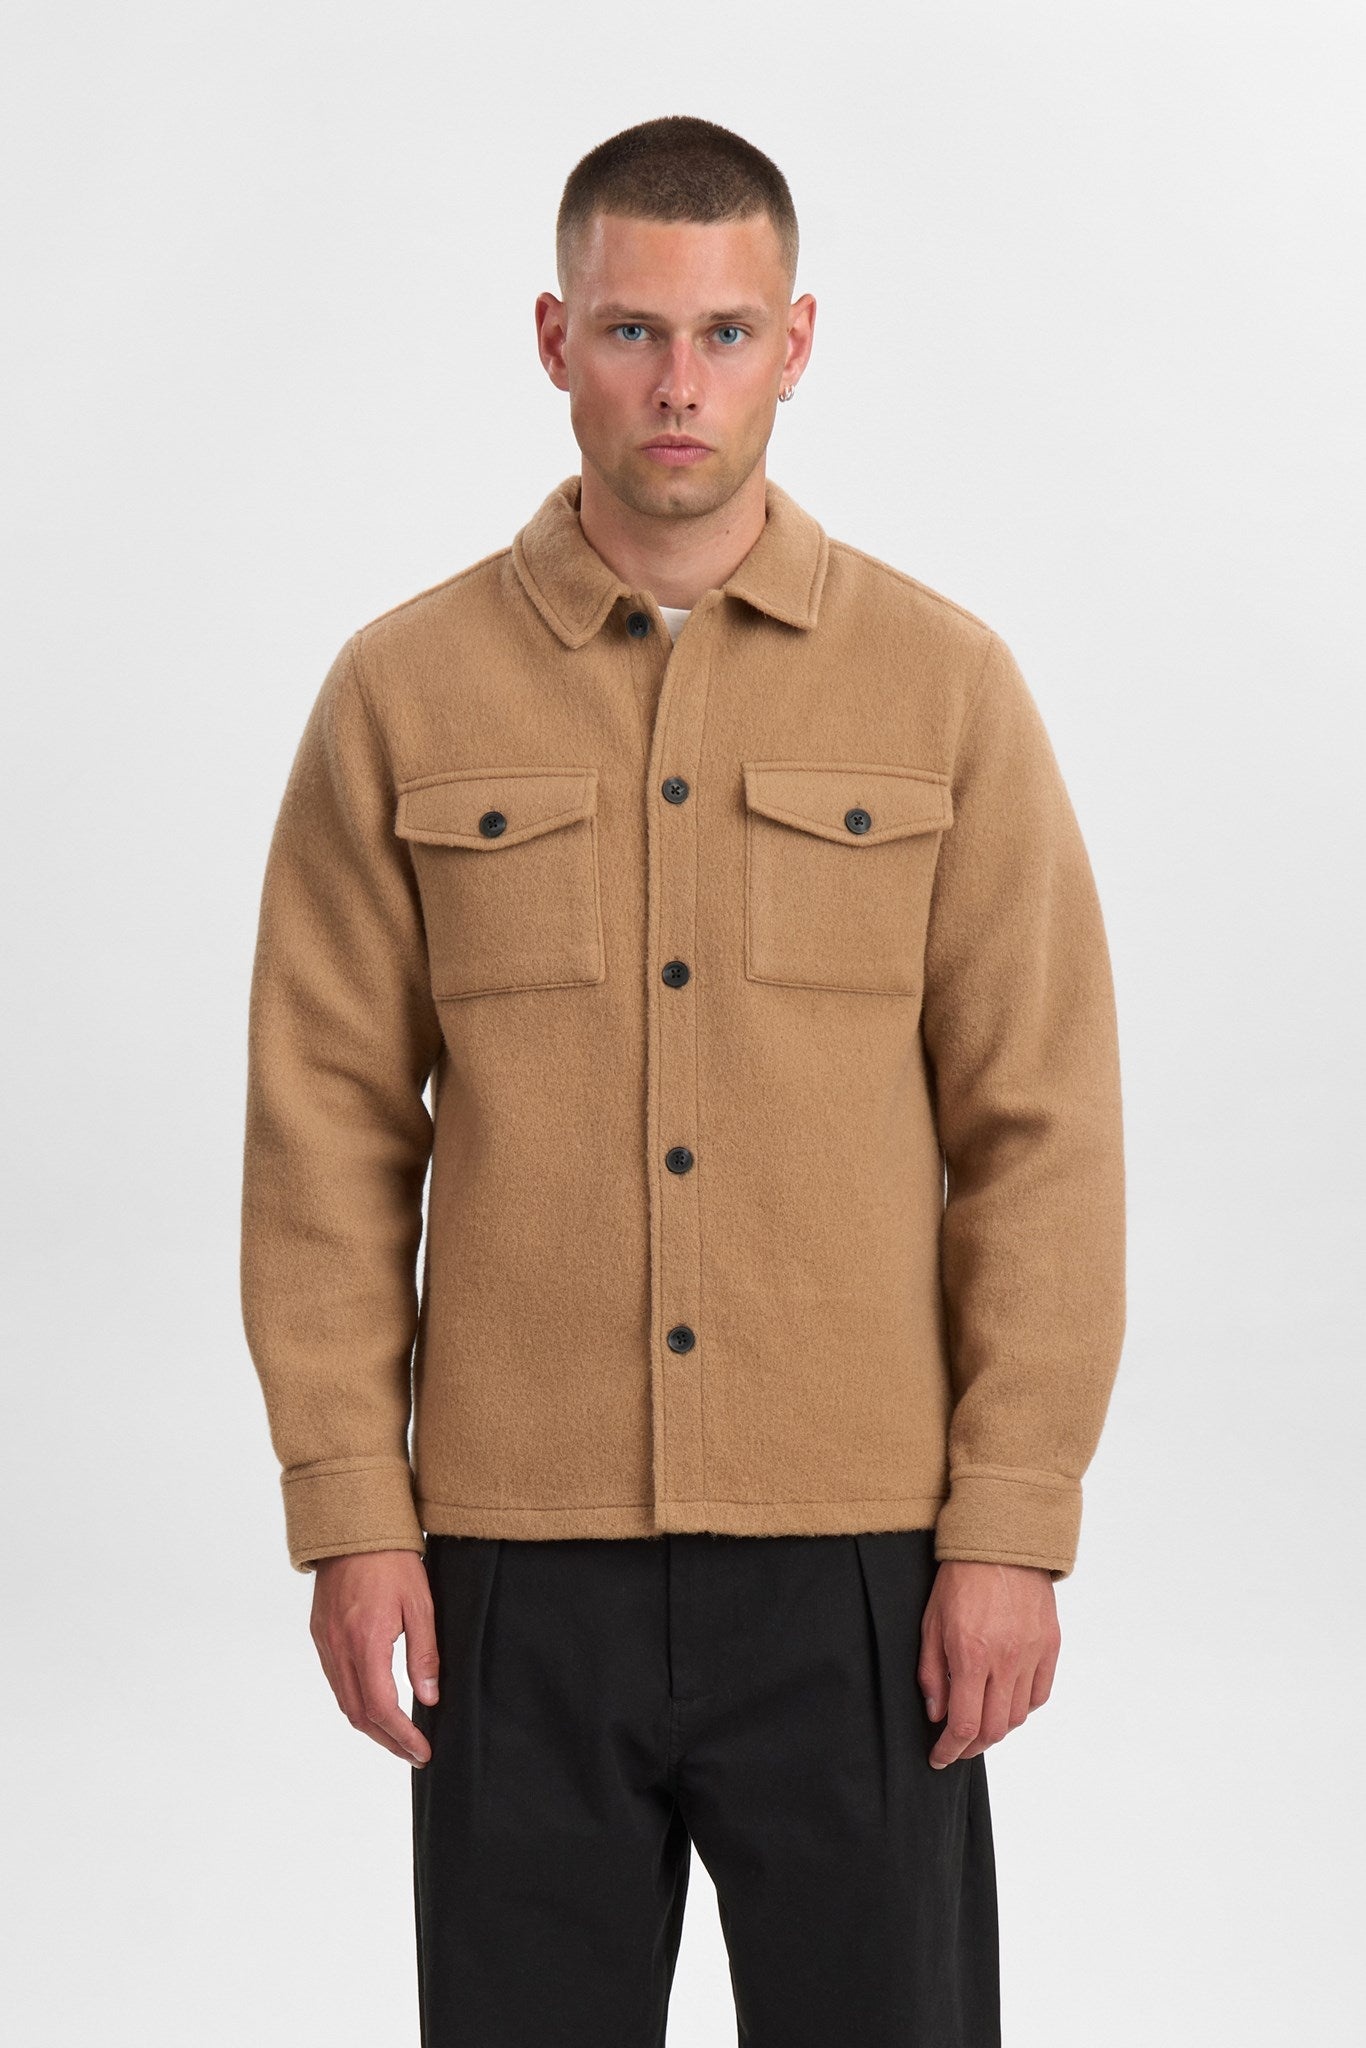
Akoscar Boiled Wool Overshirt Tiger's Eye
Brand: Numph / Anerkjendt
Category: Apparel & Accessories > Clothing > Clothing Tops > Overshirts